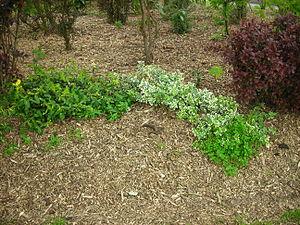
Paillage issue de déchets de taille dans un jardin public en Normandie.
En agriculture et jardinage, le paillis ou mulch est une couche de matériau protecteur posée sur le sol, principalement dans le but de modifier les effets du climat local. Si, à l'origine, le terme dérive évidemment de paille, de nombreux autres matériaux naturels ou synthétiques sont utilisés à cet effet. L'opération qui consiste à mettre en place ce matériau est le paillage.